Conscription in Switzerland

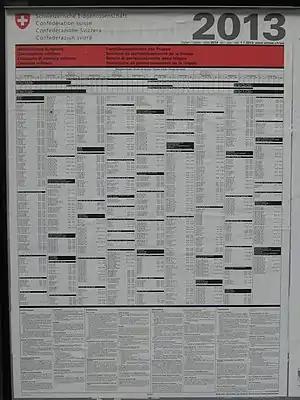
Timetable of military duties, Switzerland.

Switzerland has mandatory service ( / "Zivildienst"; / "service civil"; / "servizio civile") in the Swiss Army or Civilian Service for all able-bodied male citizens, who are conscripted when they reach the age of majority. Women may volunteer for any position. Conscripts make up the majority of the manpower in the Swiss Armed Forces.